Catopsilia scylla

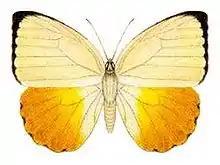
Dorsal view, male "C. s. etesia" (orange migrant)

"Catopsilia scylla" was first described by Carl Linnaeus, as "Papilio scylla", in his 1763 work "Centuria Insectorum".